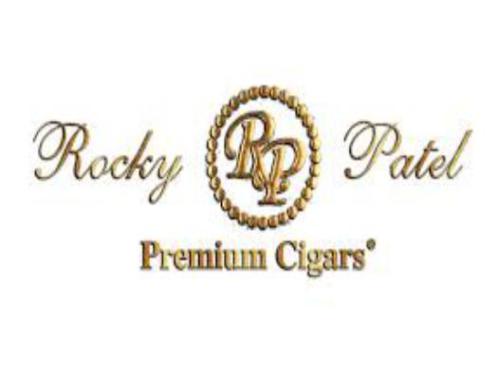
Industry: Necessities